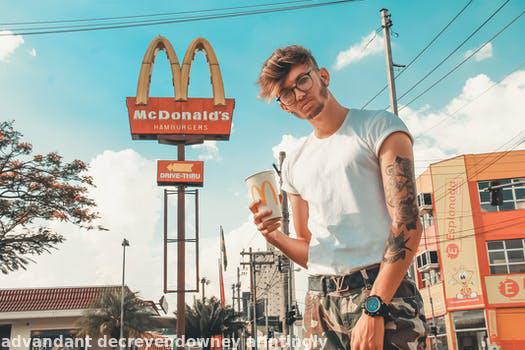
Label: Watermark